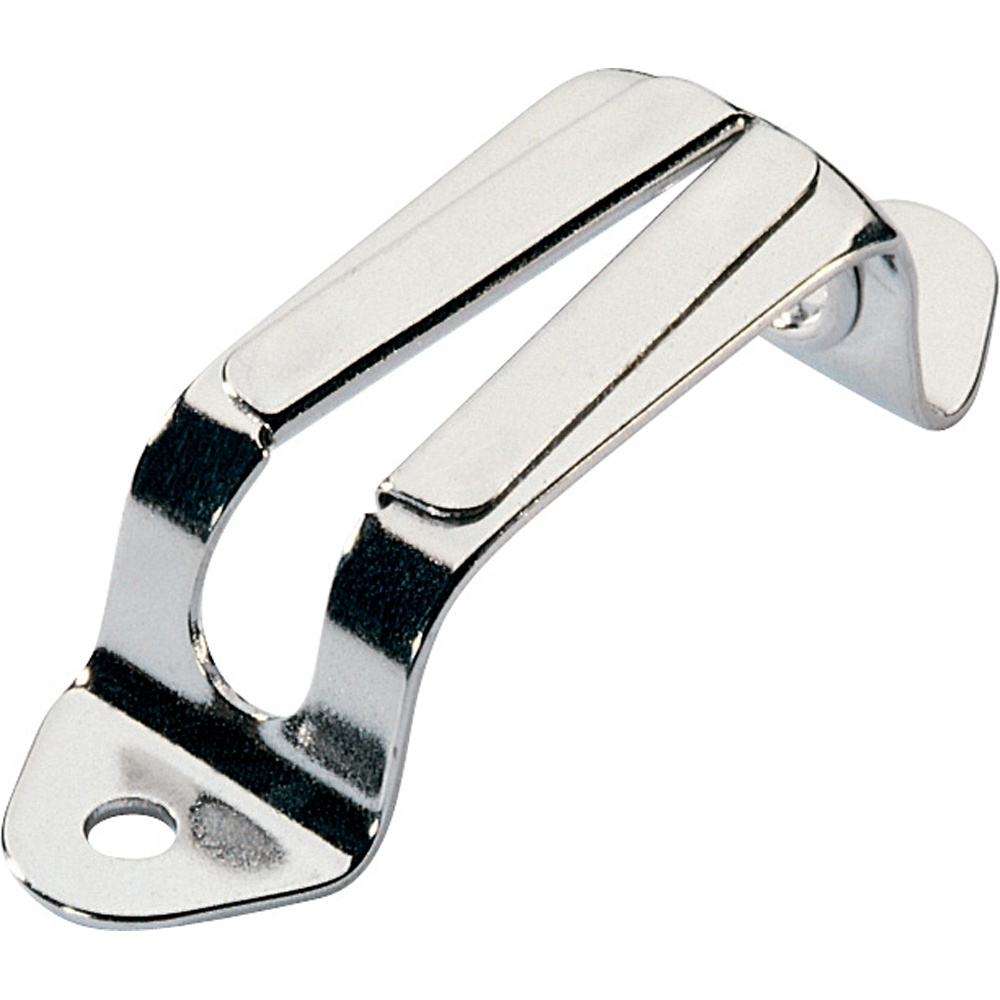
Ronstan V-Jam Cleat - Stainless Steel - 6mm (1/4") Max Line Size
V-Jam Cleat - Stainless Steel - 6mm(1/4") Max Line Size A stainless steel jam cleat useful for jamming small diameter, low load lines. Ideal for dinghy halyards and outhauls, flag halyards, etc
Brand: Ronstan
Category: Sporting Goods > Outdoor Recreation > Boating & Water Sports > Boating & Rafting > Canoe Accessories